Espinaso Formation

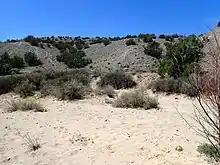
Espinaso Ridge near Arroyo del Tuerto

The Espinaso Formation is principally debris flows and lahars from the Ortiz porphyry belt, with some interbedded lava flows and tuff beds. The upper part of the formation is dominated by upward-fining sequences, where sediments are coarser near the base of the sequence and finer towards the top. This suggests waning volcanic activity and decreasing topographic relief. The formation intertongues with the underlying Galisteo Formation but unconformably underlies the Tanos Formation of the Santa Fe Group. Radiometric dating gives an age range of 34.3 +/-0.8 million years (Ma) near the base of the formation, 34.6 +/-0.7 Ma near the middle, and 26.9 +/-0.6 my near the top. A basalt flow at the base of the overlying Tanos Formation has an age of 25.1 +/-0.6 Ma.